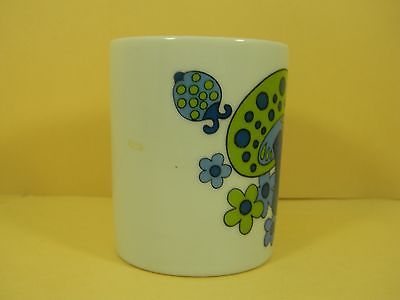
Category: mug